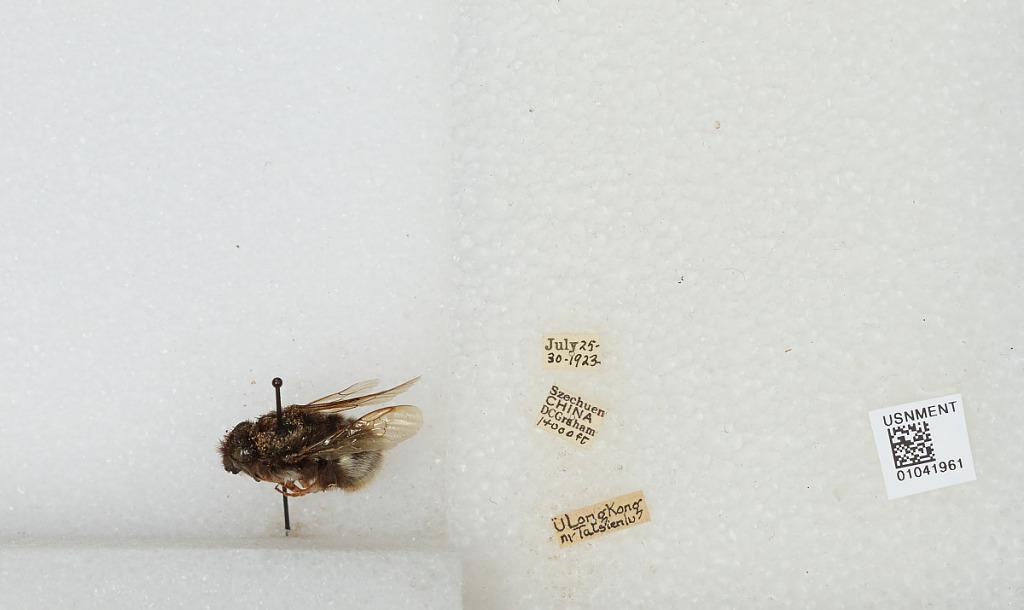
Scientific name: Bombus sp.
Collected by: D. Graham
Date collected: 1923-7-25
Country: China
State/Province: Sichuan
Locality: u Long Kong near TaLsienlu